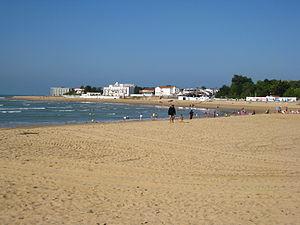
plage centrale de la Tranche-sur-Mer
La Tranche-sur-Mer est une commune du Centre-Ouest de la France, située dans le département de la Vendée en région Pays de la Loire.